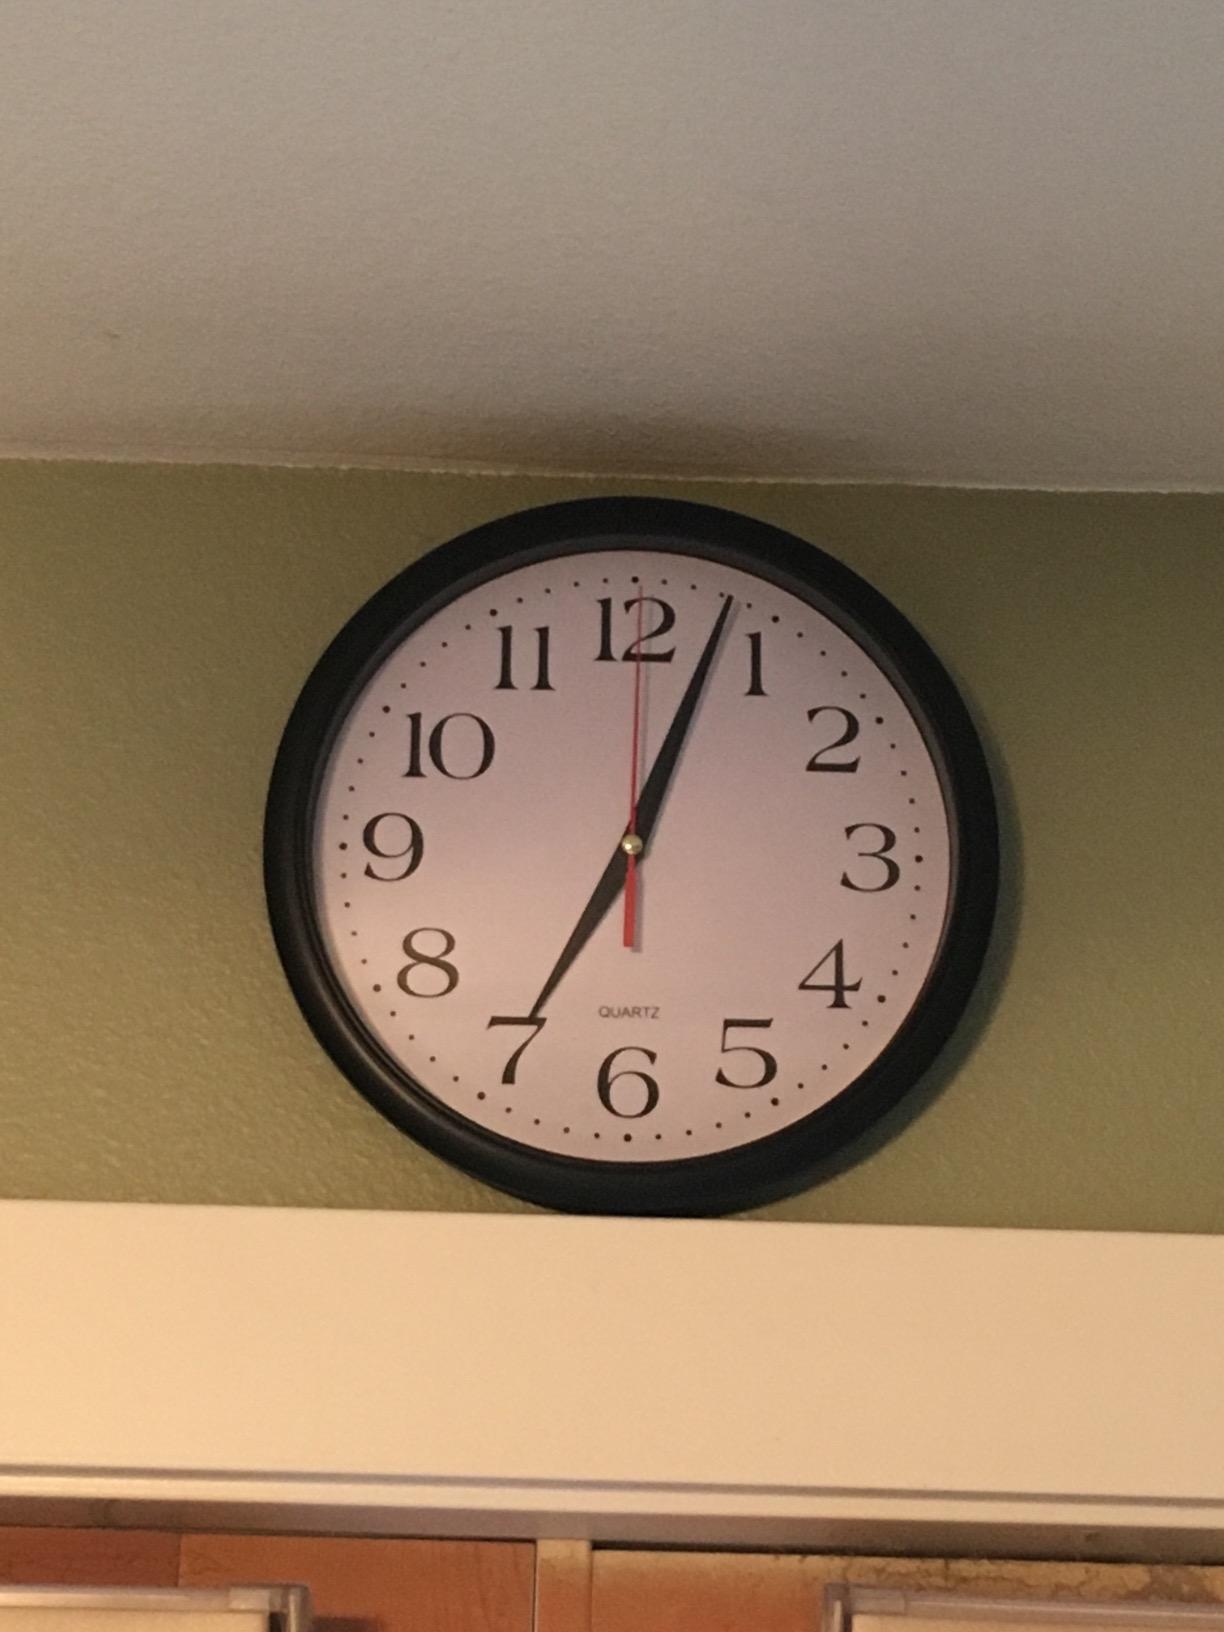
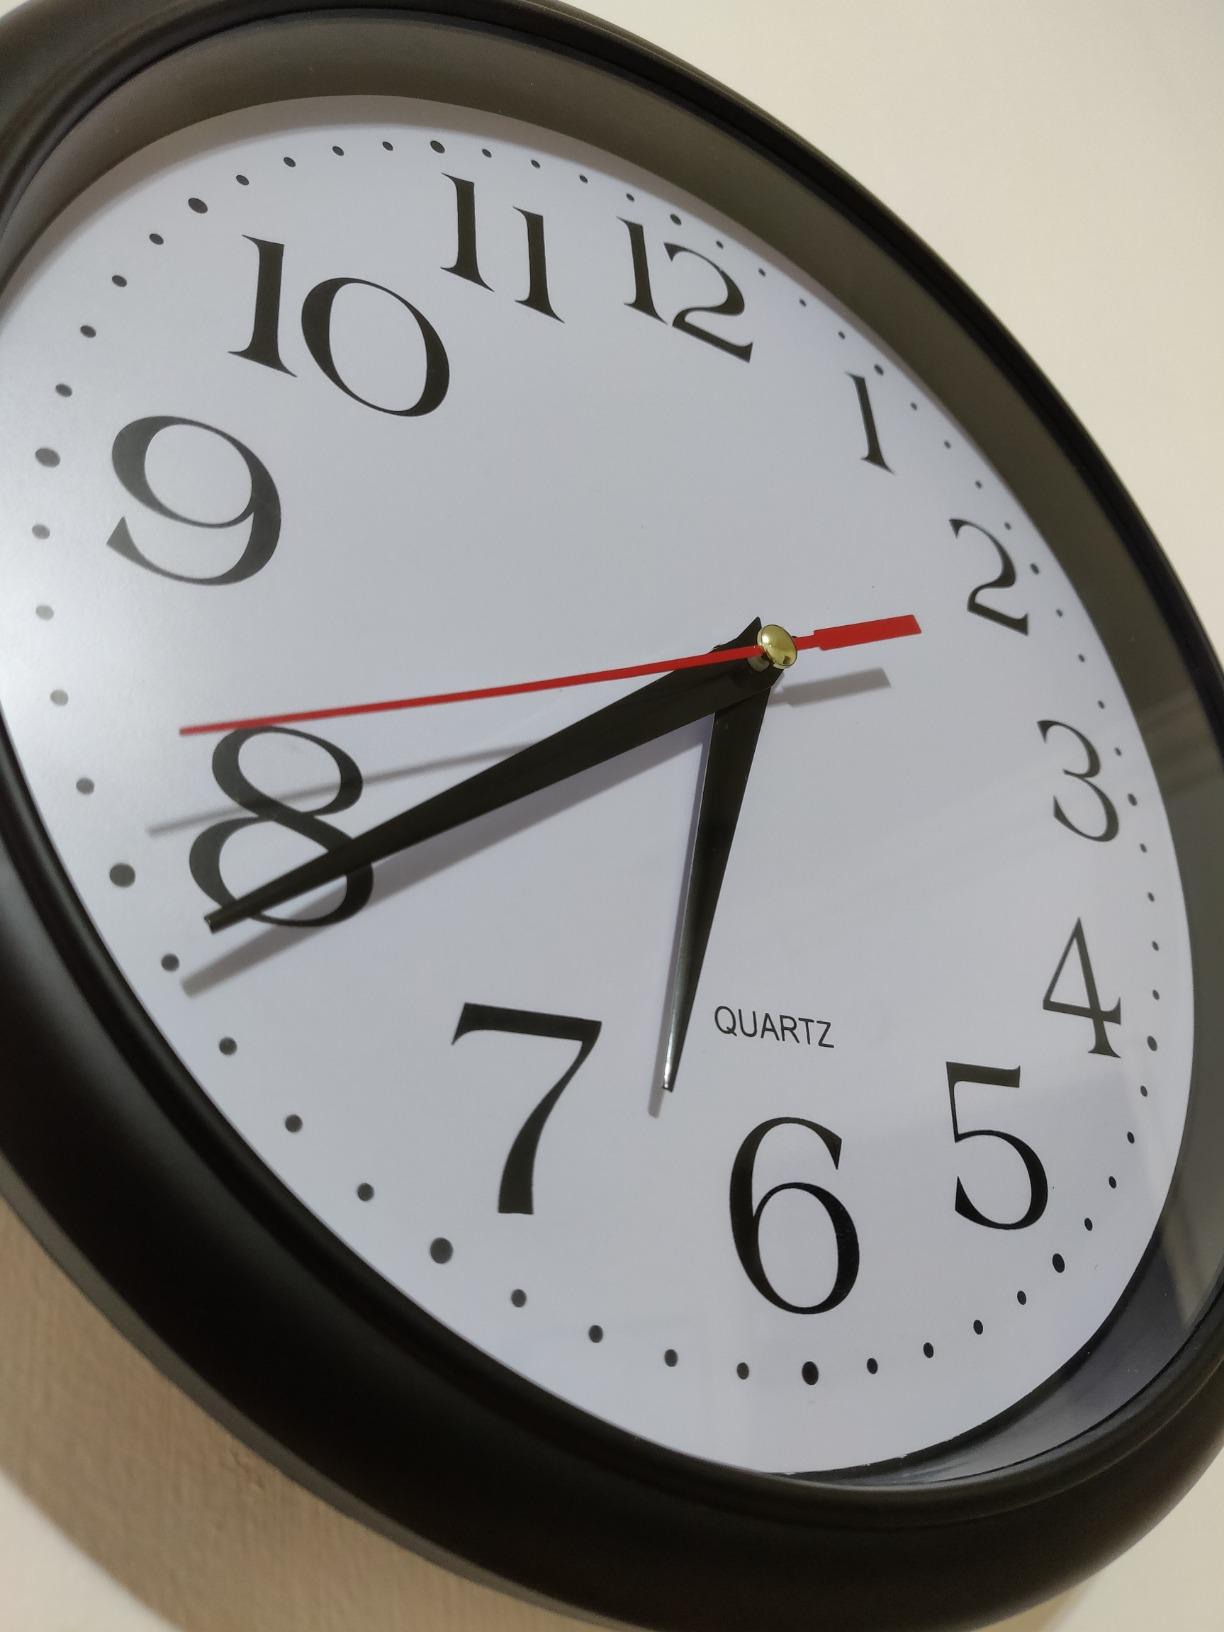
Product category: clock
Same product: yes